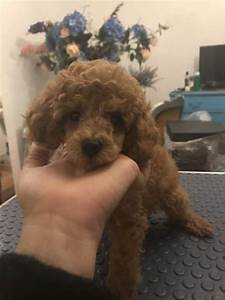
Label: cane